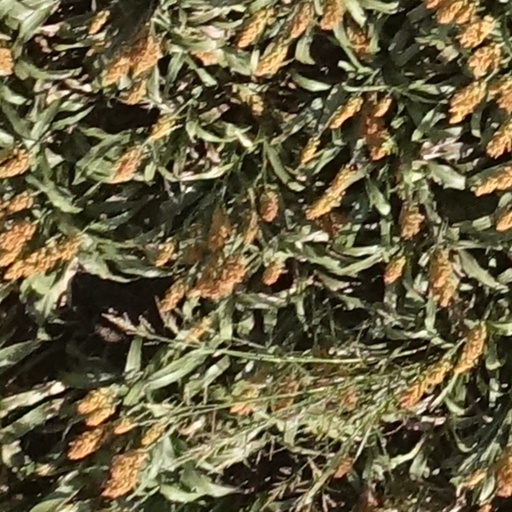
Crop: sorghum